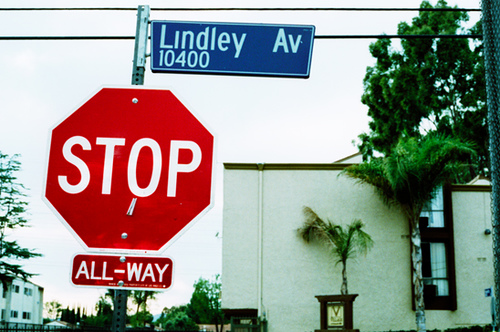
user: Given an image and a question. Answer the question in a short answer. Question: What type of tree is in front of that house? Short Answer:
assistant: palm